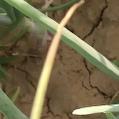
Crop: Onion
Condition: fusarium-d